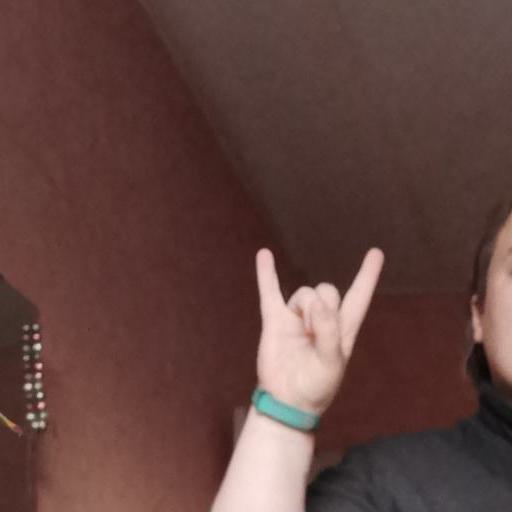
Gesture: rock